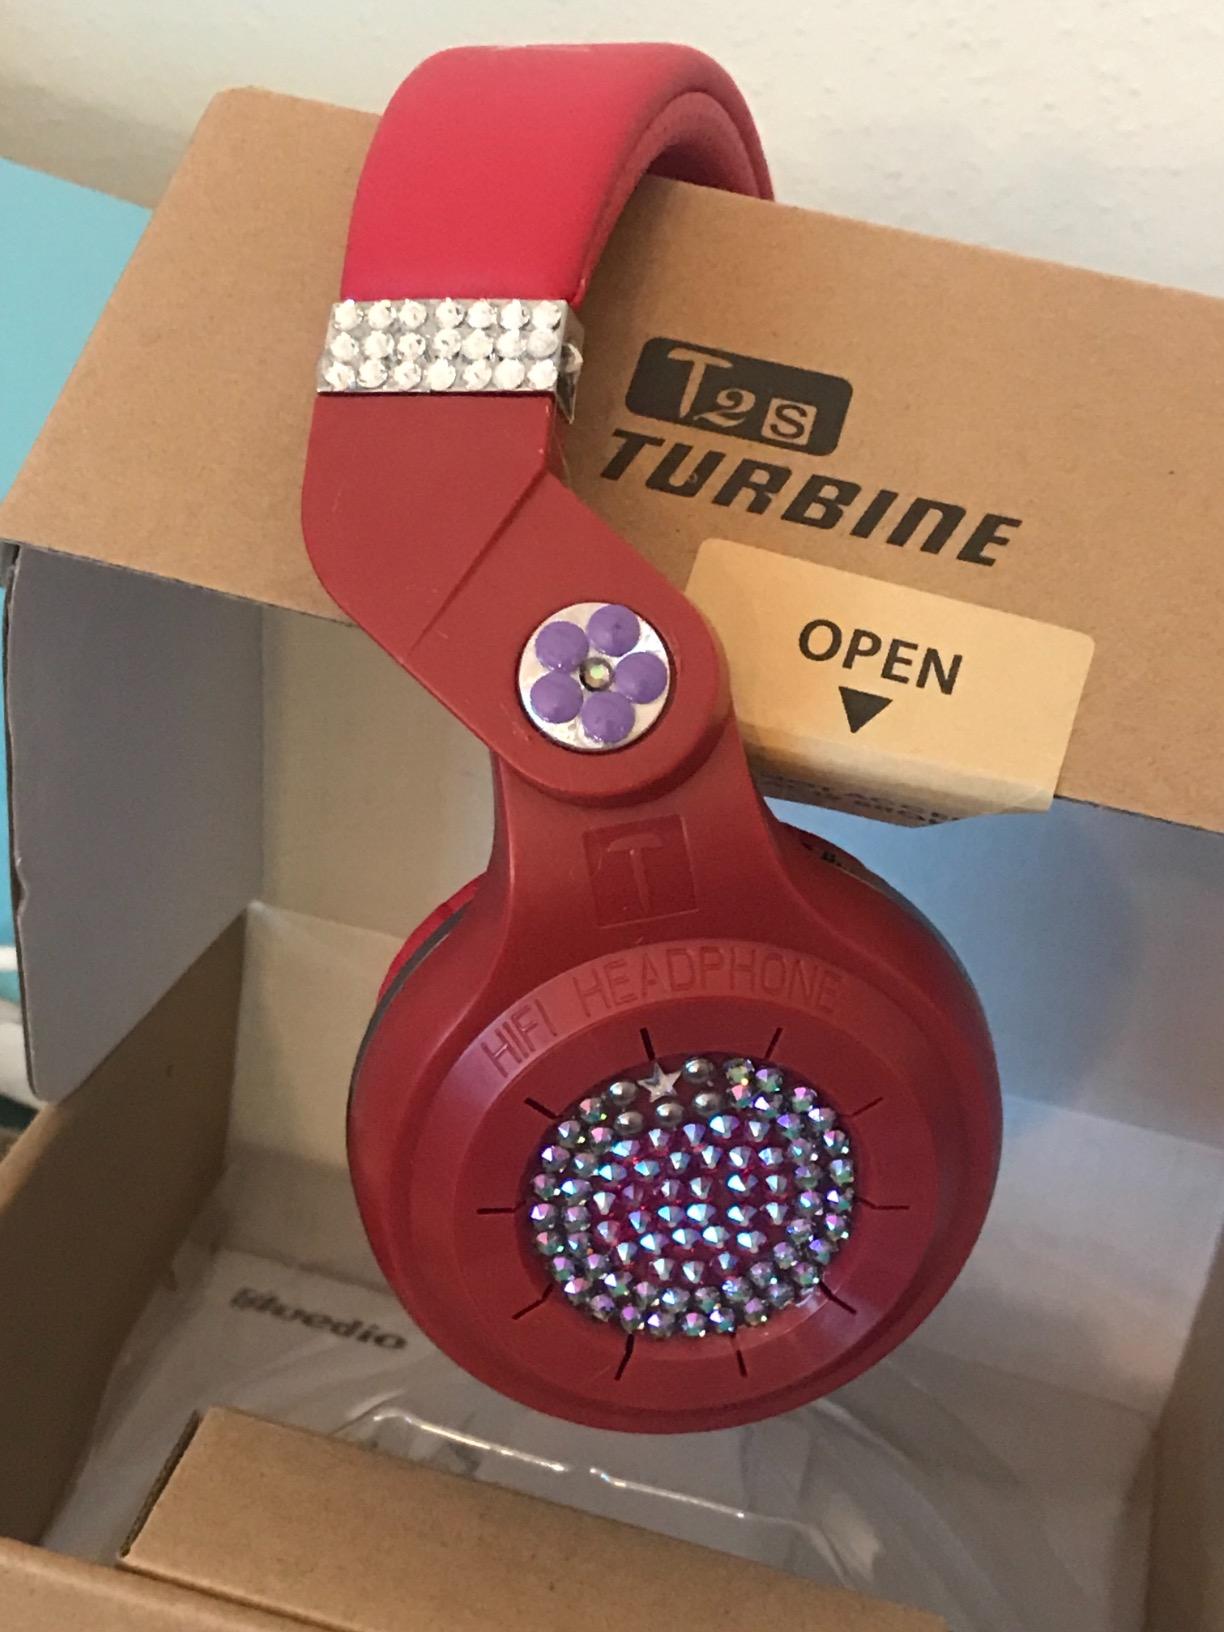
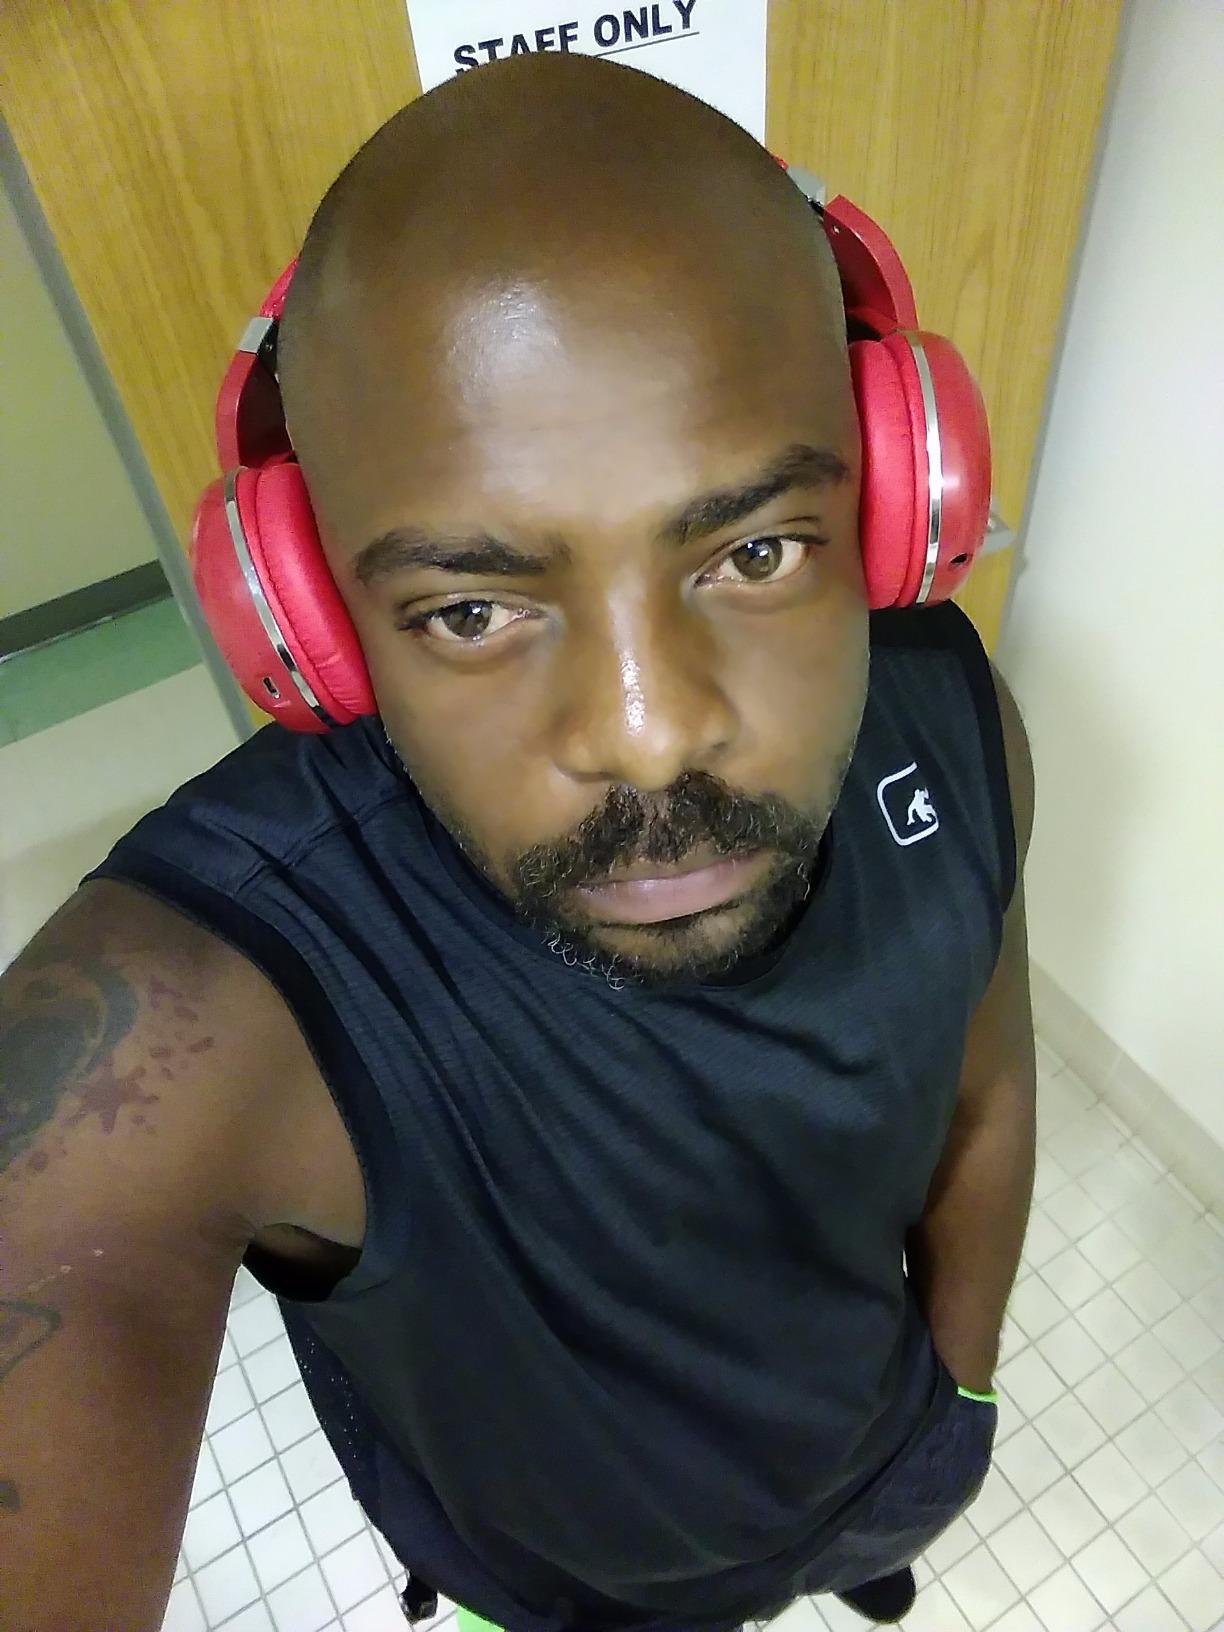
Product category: headphones
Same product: yes